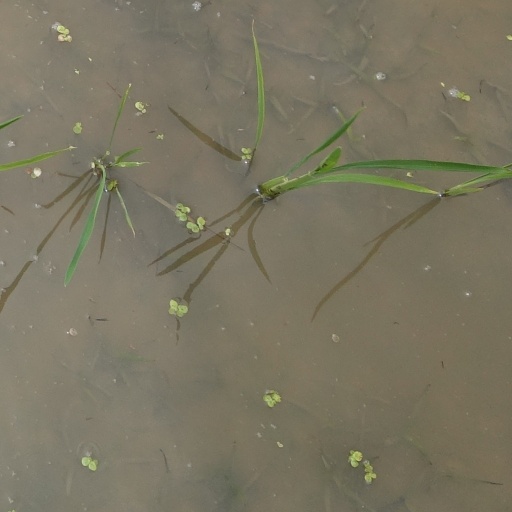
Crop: rice